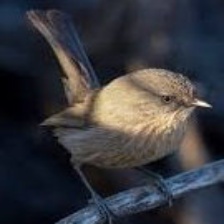
Species: WRENTIT
Scientific name: CHAMAEA FASCIATA